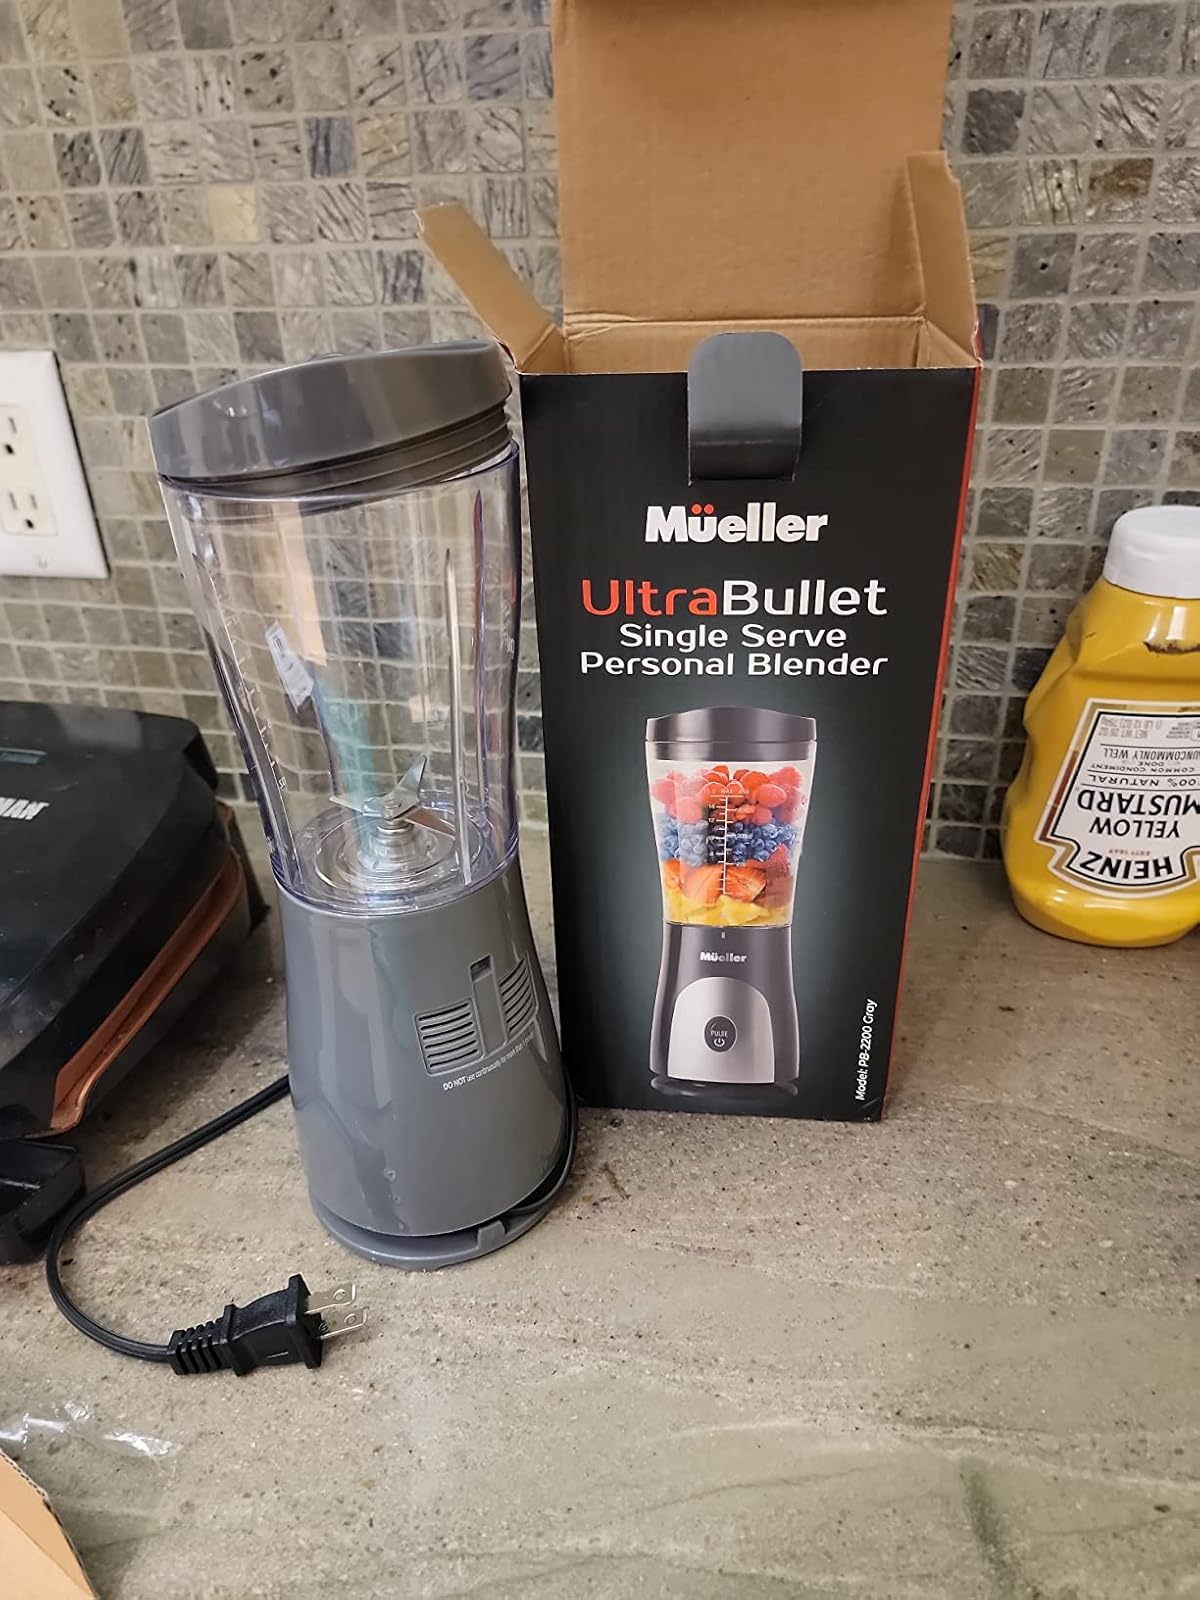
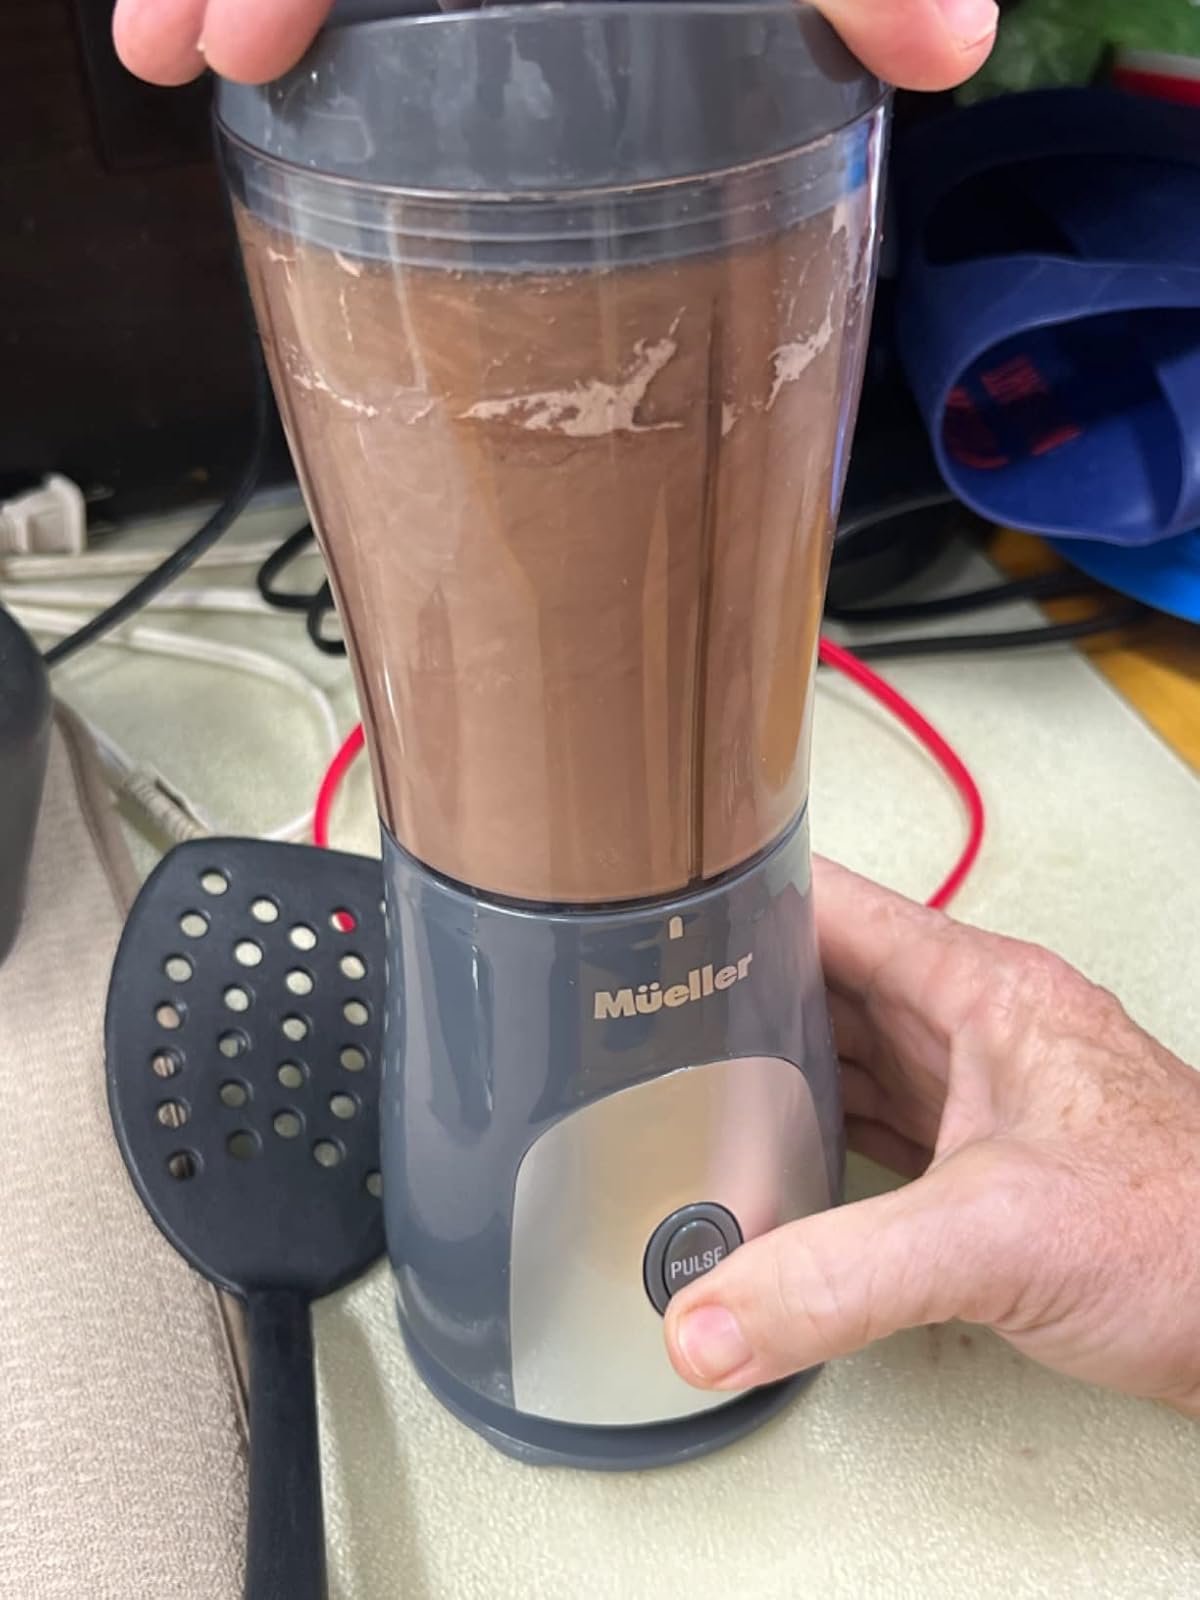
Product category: items_blender
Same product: yes